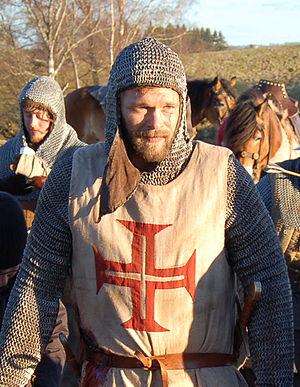
Dag Joakim Tedson Nätterqvist, né le 24 octobre 1974 à Gamla Uppsala, est un acteur suédois.